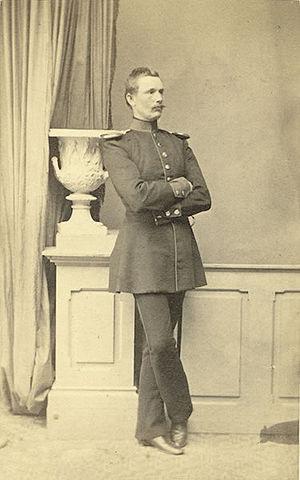
Alexander von Homeyer, né le 19 janvier 1834 à Vorland, près de Grimmen, et mort le 14 juillet 1903 à Greifswald, est un soldat et un entomologiste allemand.